Great Escape (Tara Blaise album)

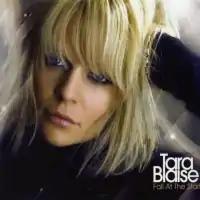
The single cover for "Fall at the Start"

"Fall at the Start" Written By Tara Blaise, Greg French & John Hughes, released on 25 July 2007, was the first single from the album. It was released less than a year after "Twenty One Years", which was the final single from her 2005 debut album "Dancing on Tables Barefoot", and nearly one year before the rest of the "Great Escape" album.